Honus Wagner

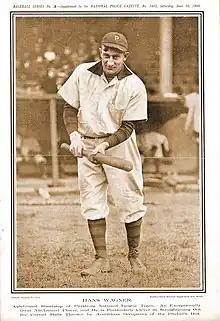
Honus Wagner in 1905

Recognizing that Wagner should be playing at the highest level, Barrow contacted the Louisville Colonels, who had finished last in the National League in 1896 with a record of 38–93. They were doing better in 1897 when Barrow persuaded club president Barney Dreyfuss, club secretary Harry Pulliam, and outfielder-manager Fred Clarke to go to Paterson to see Wagner play. Dreyfuss and Clarke were not impressed with the awkward-looking man, not surprising, as Wagner was oddly built: he was tall, weighed , and had a barrel chest, massive shoulders, heavily muscled arms, huge hands, and incredibly bowed legs that deprived him of any grace and several inches of height. Pulliam, though, persuaded Dreyfuss and Clarke to take a chance on him. Wagner debuted with Louisville on July 19 and hit .338 in 61 games.